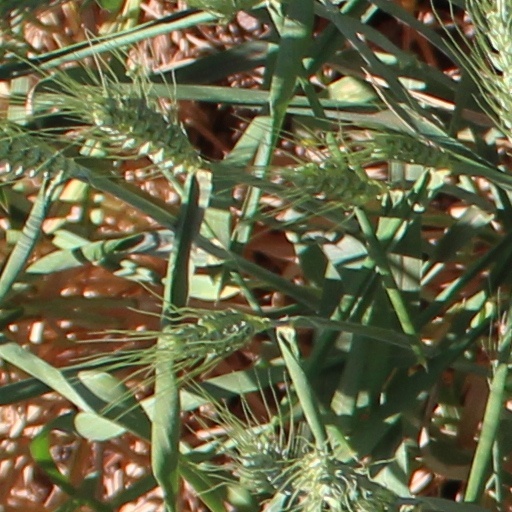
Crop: wheat